Edward A. Burke

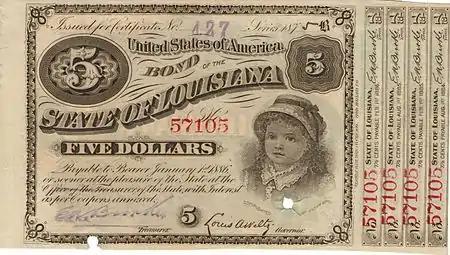
Louisiana baby bond with Burke's signature in violet

Burke's financial fortunes did not appear to fare well in Honduras. Burke had to contend with a number of financial panics in both London and Paris which caused investors to back out. He was also challenged with inclement weather and regime changes. In November 1893 Burke supported the losing side in a series of military skirmishes against Policarpo Bonilla. Burke and Domingo Vásquez had to flee to neighboring El Salvador. Eventually Burke came to terms with Bonilla and returned. During this same period of political upheaval, the opponents of the Louisiana Lottery succeeded in getting Congress to outlaw the interstate transportation of lottery tickets or lottery advertisements. The U.S. Supreme Court then affirmed that position. Instead of shutting down, the Louisiana Lottery decided to transfer its operations from New Orleans to Honduras. Very little is known, if Burke had any influence in steering the Louisiana Lottery to move to Honduras.